Thane Street Historic District

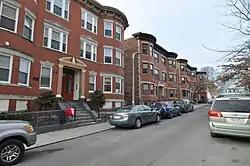

The Thane Street Historic District is a historic district encompassing a group of apartment houses in the Dorchester neighborhood of Boston, Massachusetts. Extending along Thane Street from Harvard Street, the area was developed in 1910, during a major Jewish migration, and includes a fine sample of Colonial Revival architecture. The district was listed on the National Register of Historic Places in 2020.